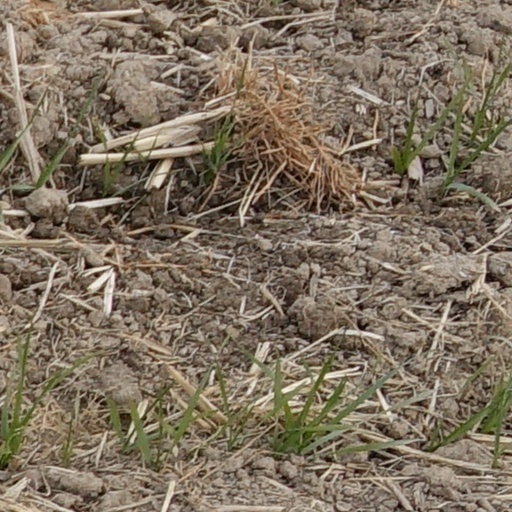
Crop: wheat